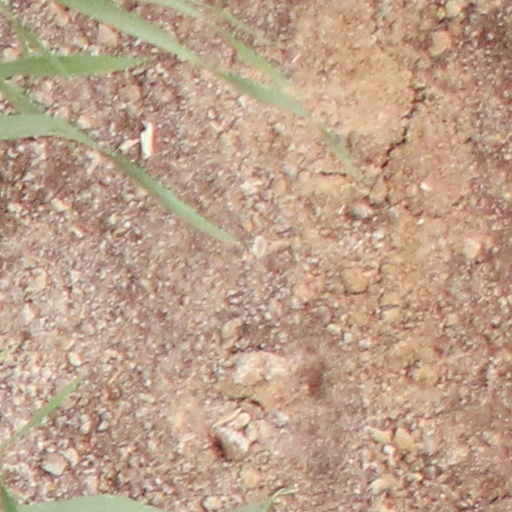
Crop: wheat